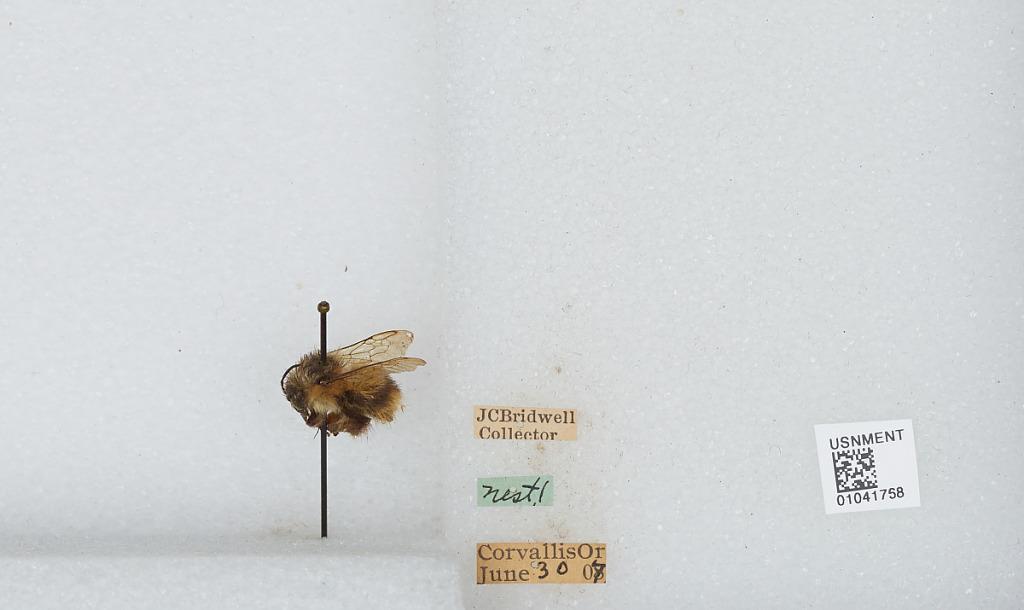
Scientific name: Bombus sp.
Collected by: J. Bridwell
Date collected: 1907-6-30
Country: United States
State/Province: Oregon
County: Benton
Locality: Corvallis
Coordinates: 44.57, -123.28